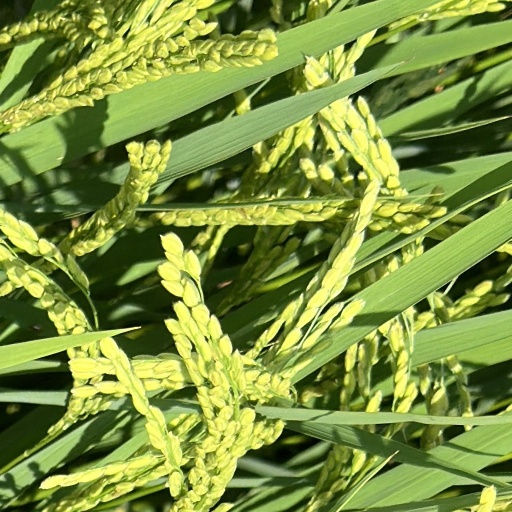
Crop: rice